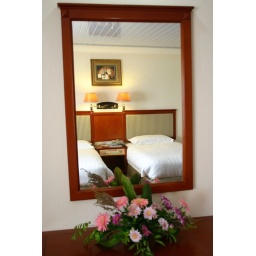
Twin bed room in the mirror